Ana Maria Popescu

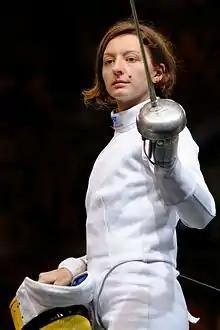
Popescu at the 2014 European Fencing Championships

Ana Maria Popescu, formerly known as Ana Maria Brânză (born 26 November 1984), is a Romanian left-handed épée fencer.